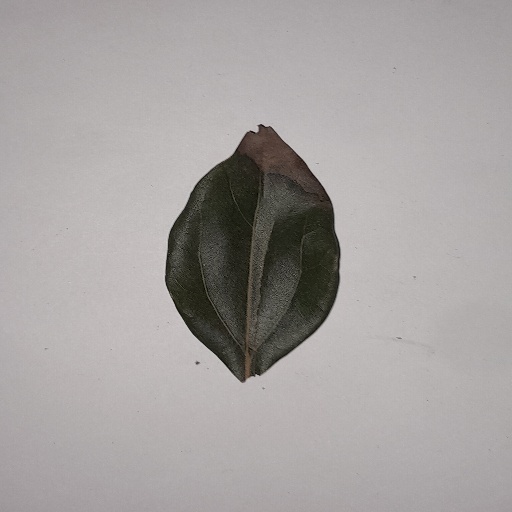
Species: Camphor
Leaf condition: Bacterial Spot